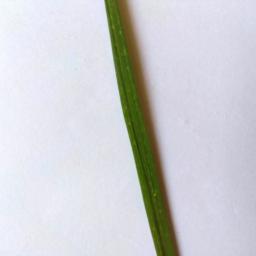
Label: Rice___Healthy